Plug-in electric vehicle

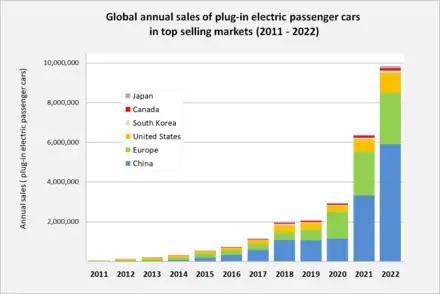
Annual sales of plug-in passenger cars in the world's top markets between 2011 and 2023

Ranking next is BYD Auto with more than 529,000 plug-in passenger cars delivered in China through December 2018. Its Qin plug-in hybrid is the company's top selling model with almost 137,000 units sold in China through December 2018. , the BMW Group had sold more than 356,000 plug-in cars since inception of the BMW i3, accounting for global sales its BMW i cars, BMW iPerformance plug-in hybrid models, and MINI brand plug-ins.